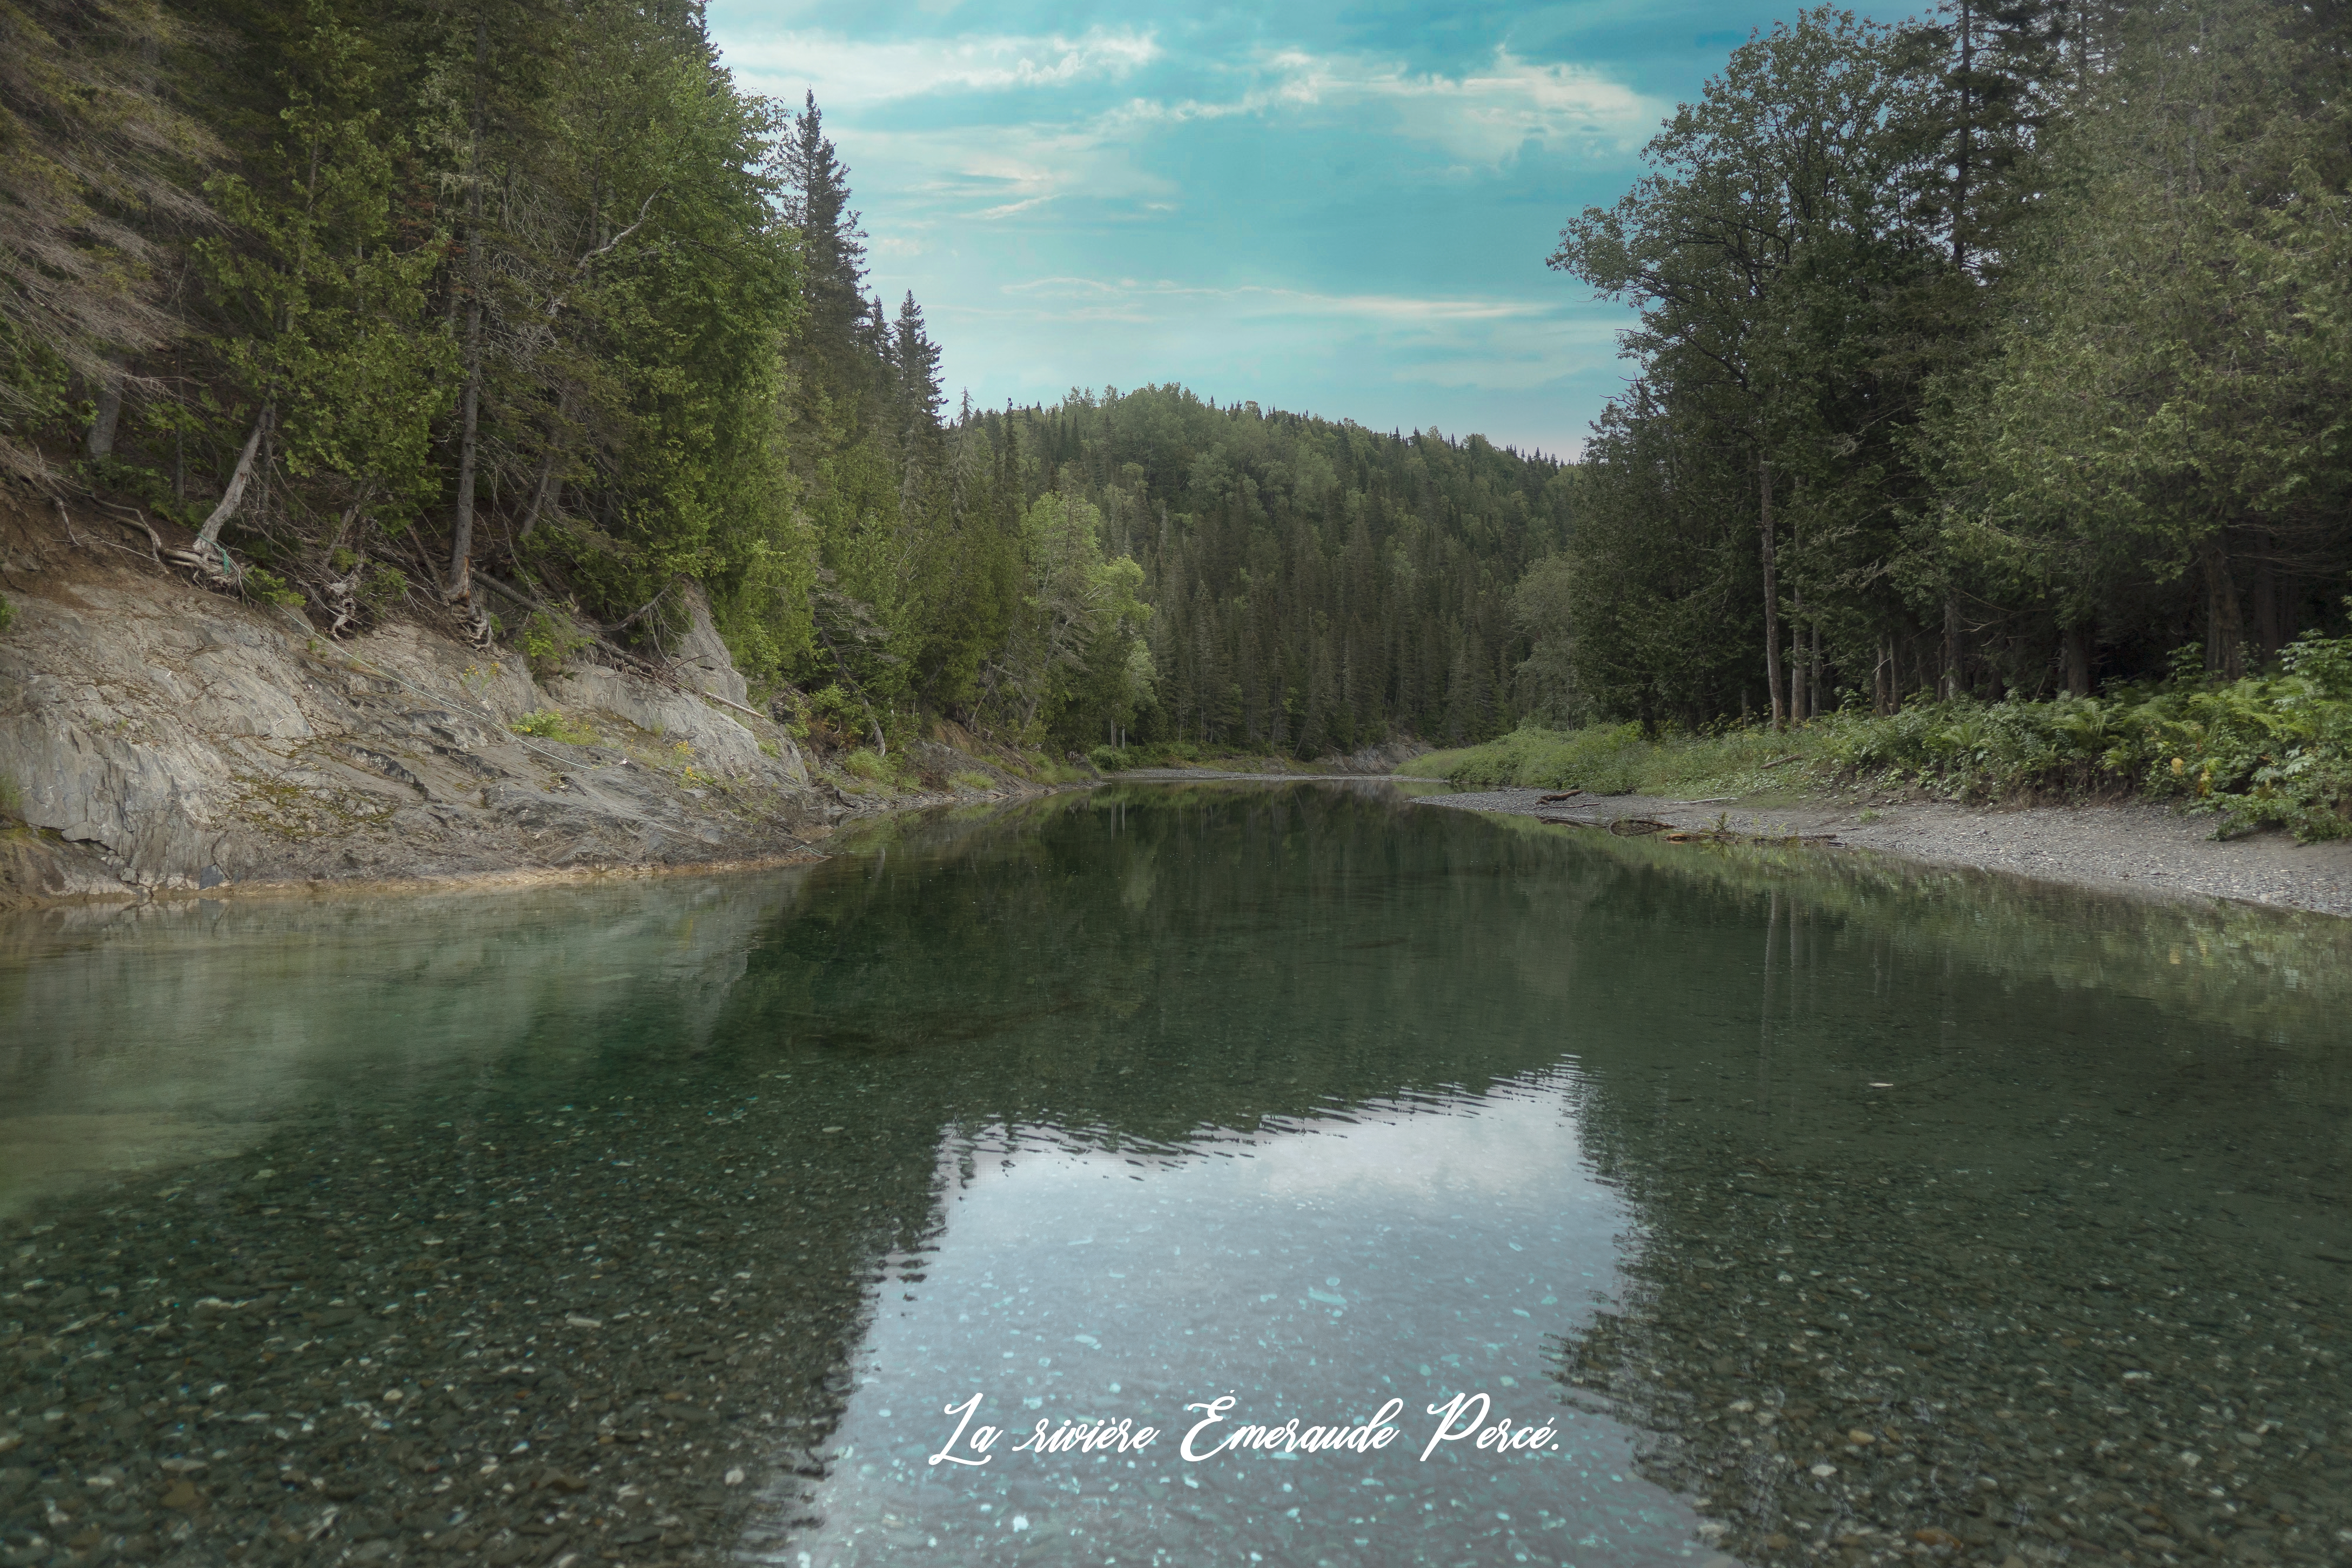
natural, water, plant, sky, water resources, cloud, tree, natural landscape, fluvial landforms of streams, lake, lacustrine plain, riparian zone, grass, landscape, wetland, forest, stream, creek, reservoir, wildlife, channel, spring, arroyo, mountain river, tarn, reflection, temperate broadleaf and mixed forest, mountain, nature reserve, pond, riparian forest, jungle, rock, loch, floodplain, lake district, symmetry, mineral spring, bog, tropical and subtropical coniferous forests, water feature, canal, valley, marsh, hill, tributary, soil, road, bayou, old growth forest, Freshwater marsh, inlet, rainforest